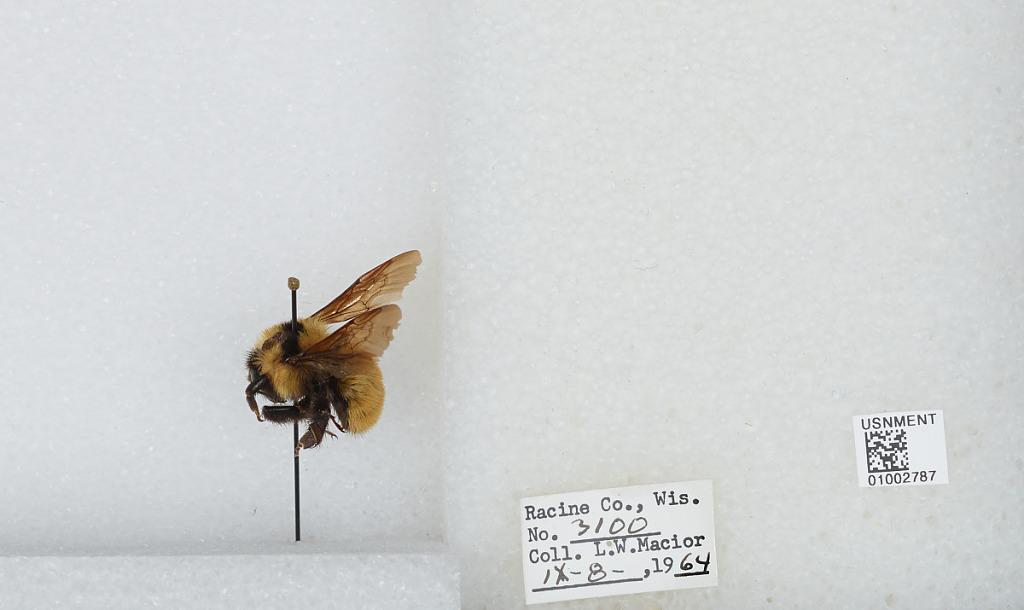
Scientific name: Bombus (Fervidobombus) fervidus fervidus (Fabricius)
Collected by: L. Macior
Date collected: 1964-9-8
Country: United States
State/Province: Wisconsin
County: Racine
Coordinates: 42.78, -87.76